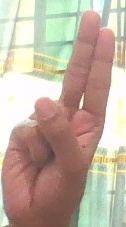
ASL sign: U